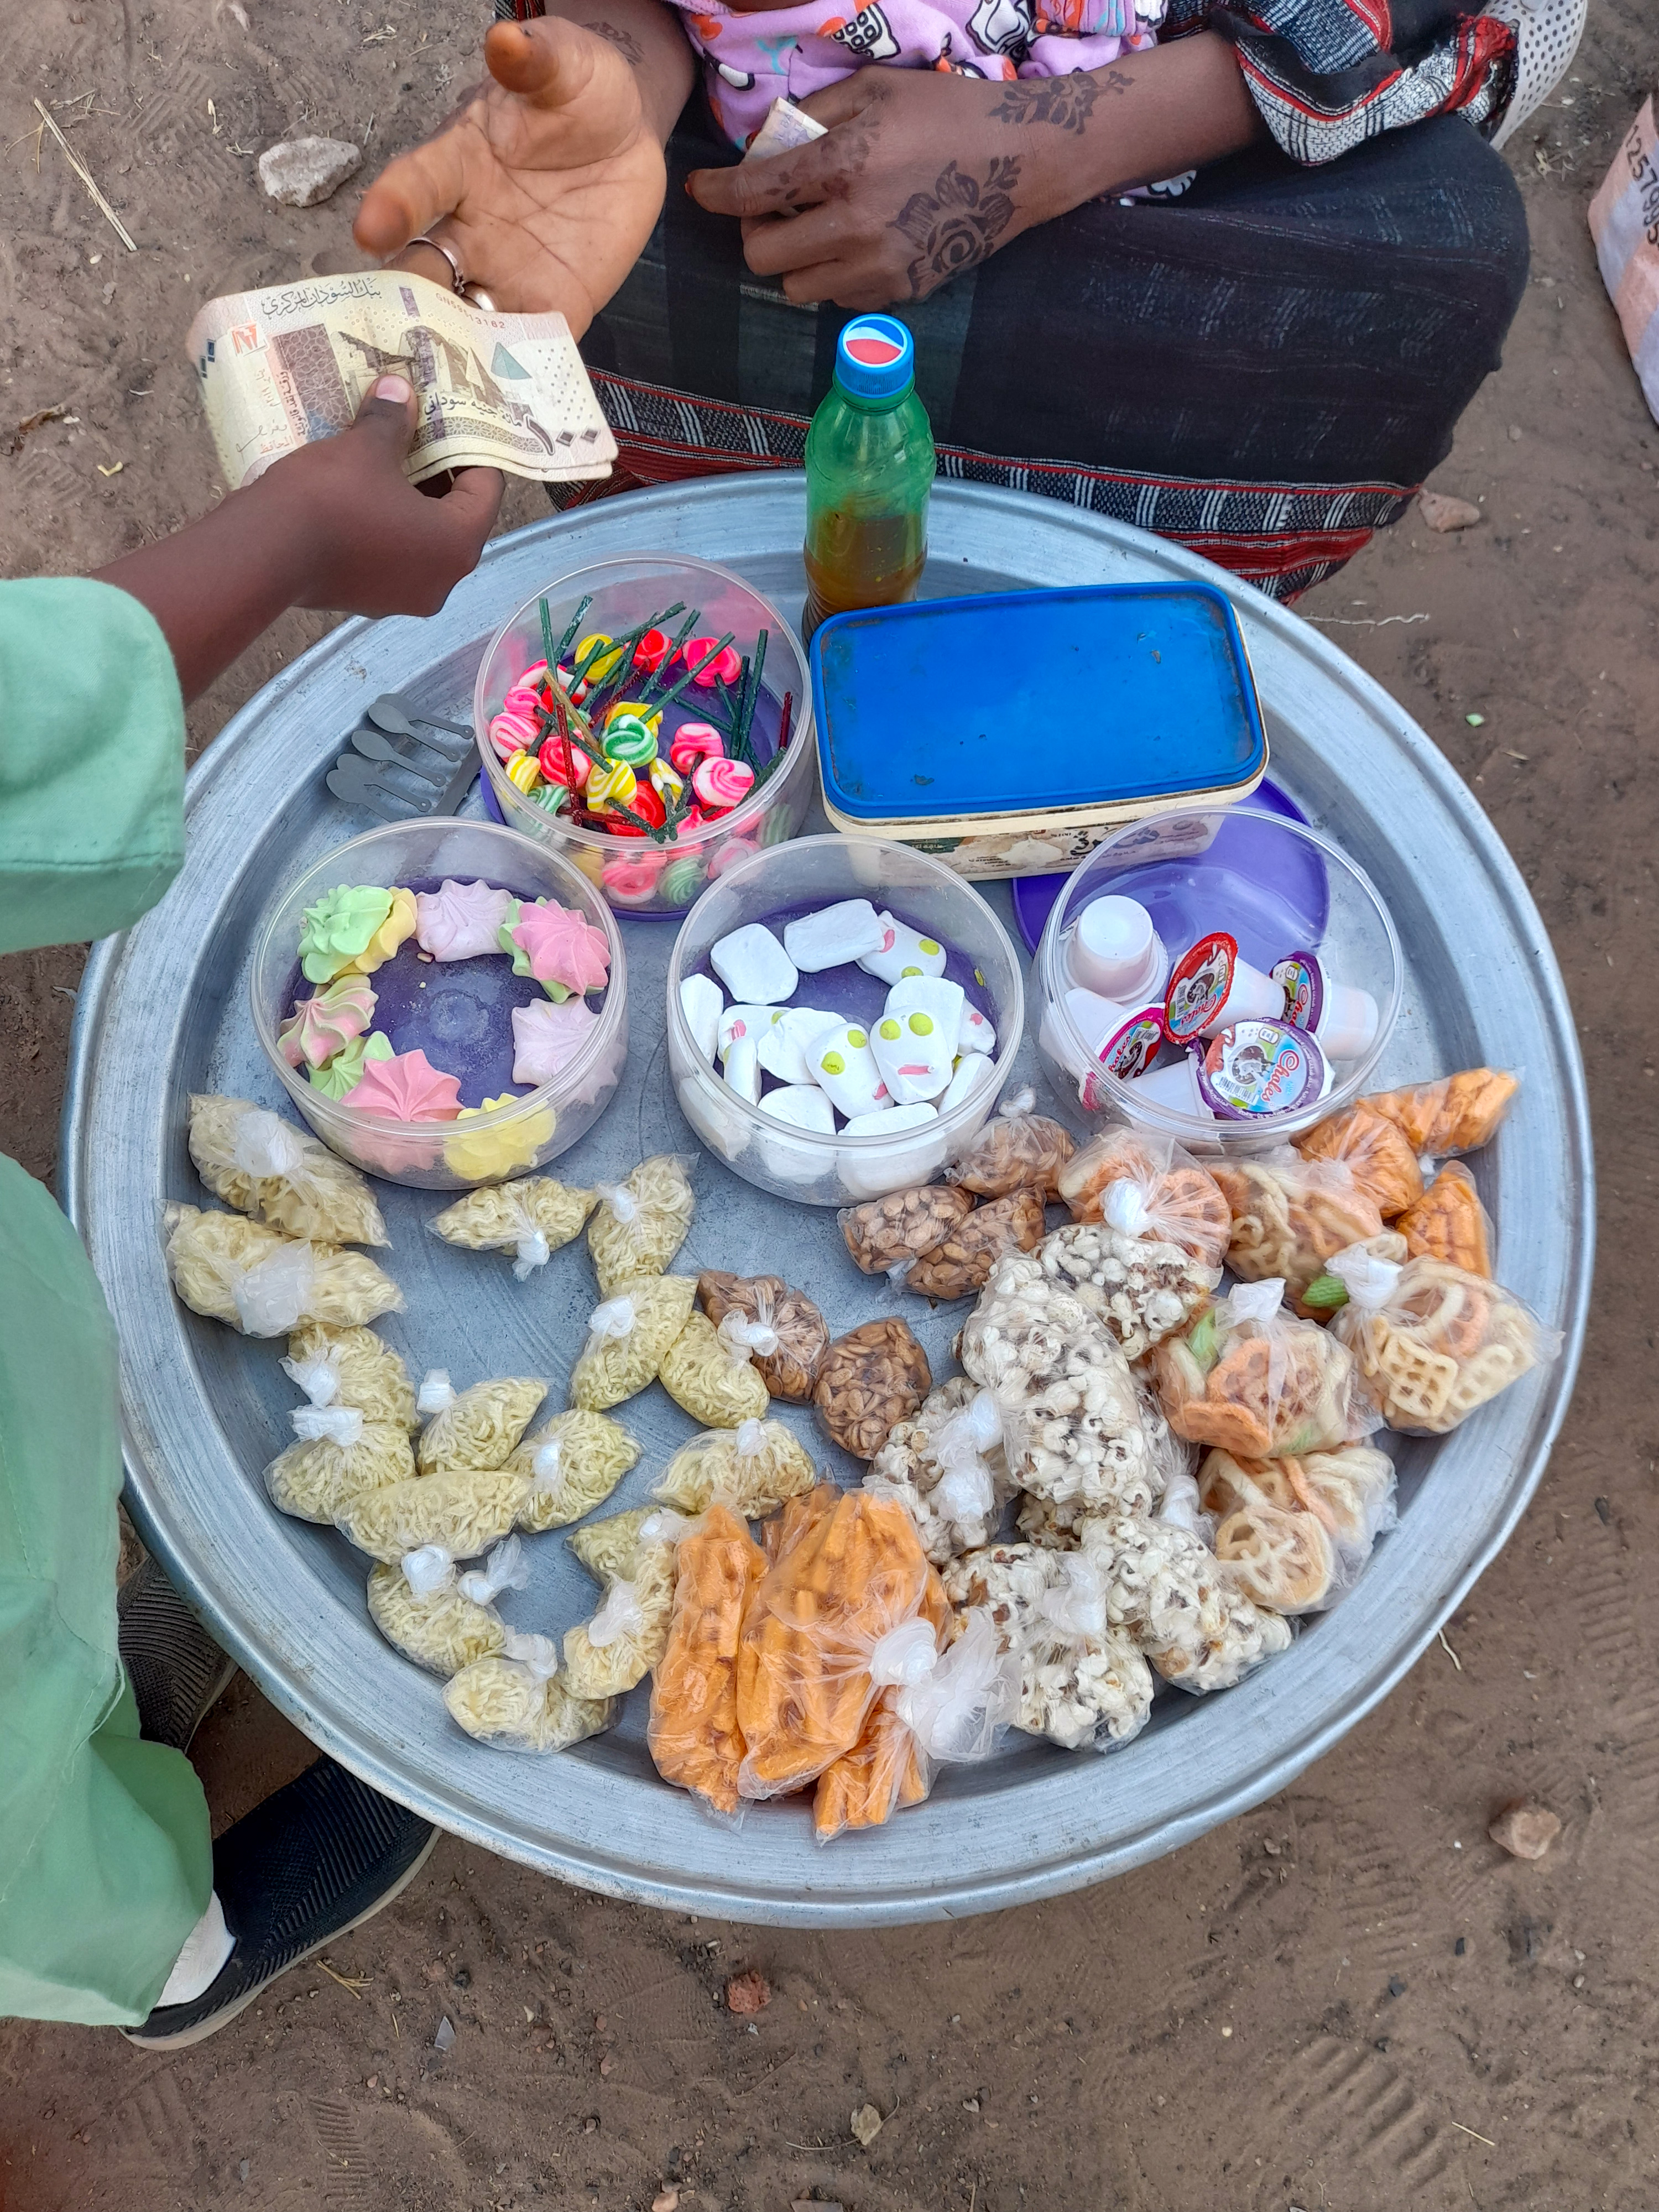
الوصف بالفصحى: صينية بيع بسيطة. تنتشر في السودان ظاهرة بائعات السكاكر والمقرمشات والتسالي، بالأخص في المدارس والأسواق
التصنيف: Uncategorized